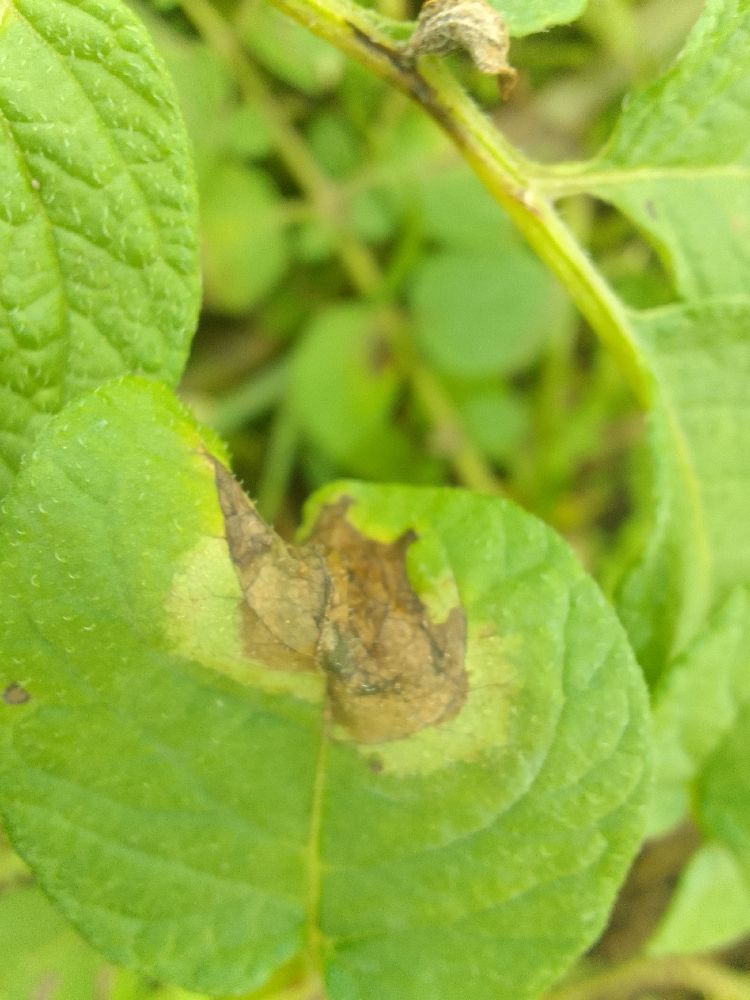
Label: Late blight